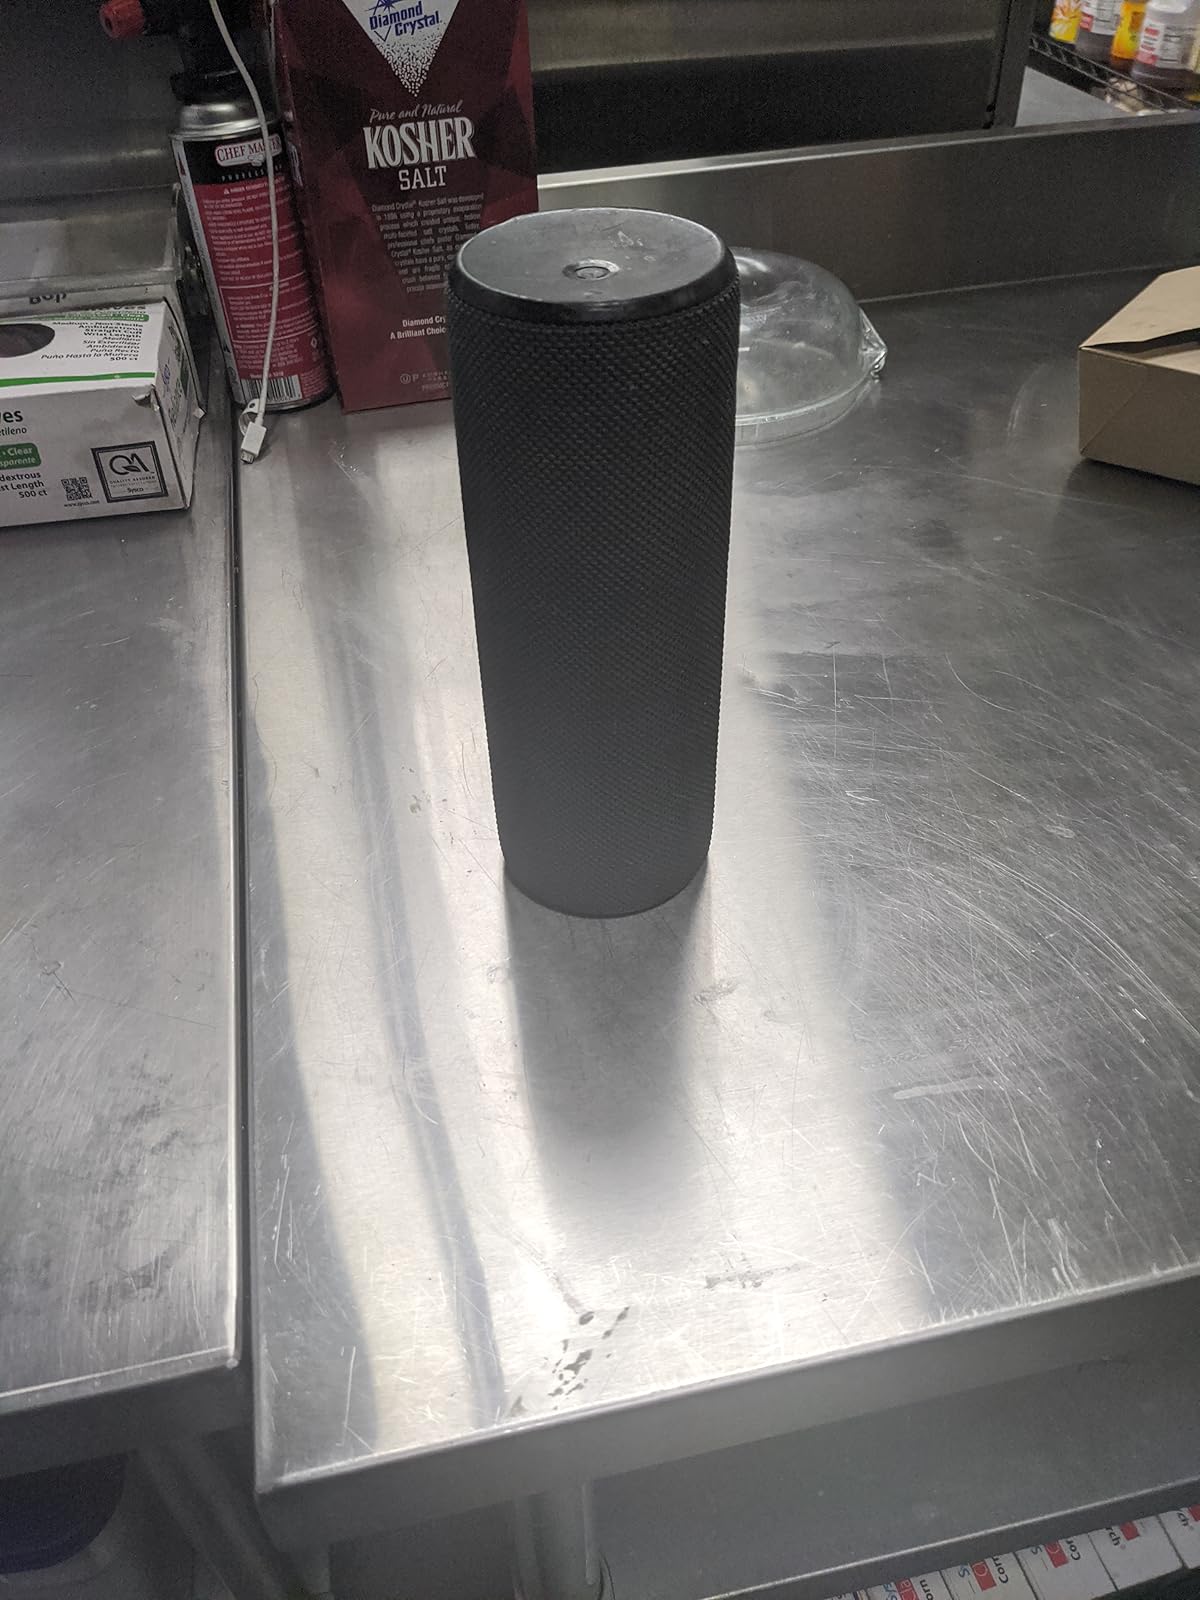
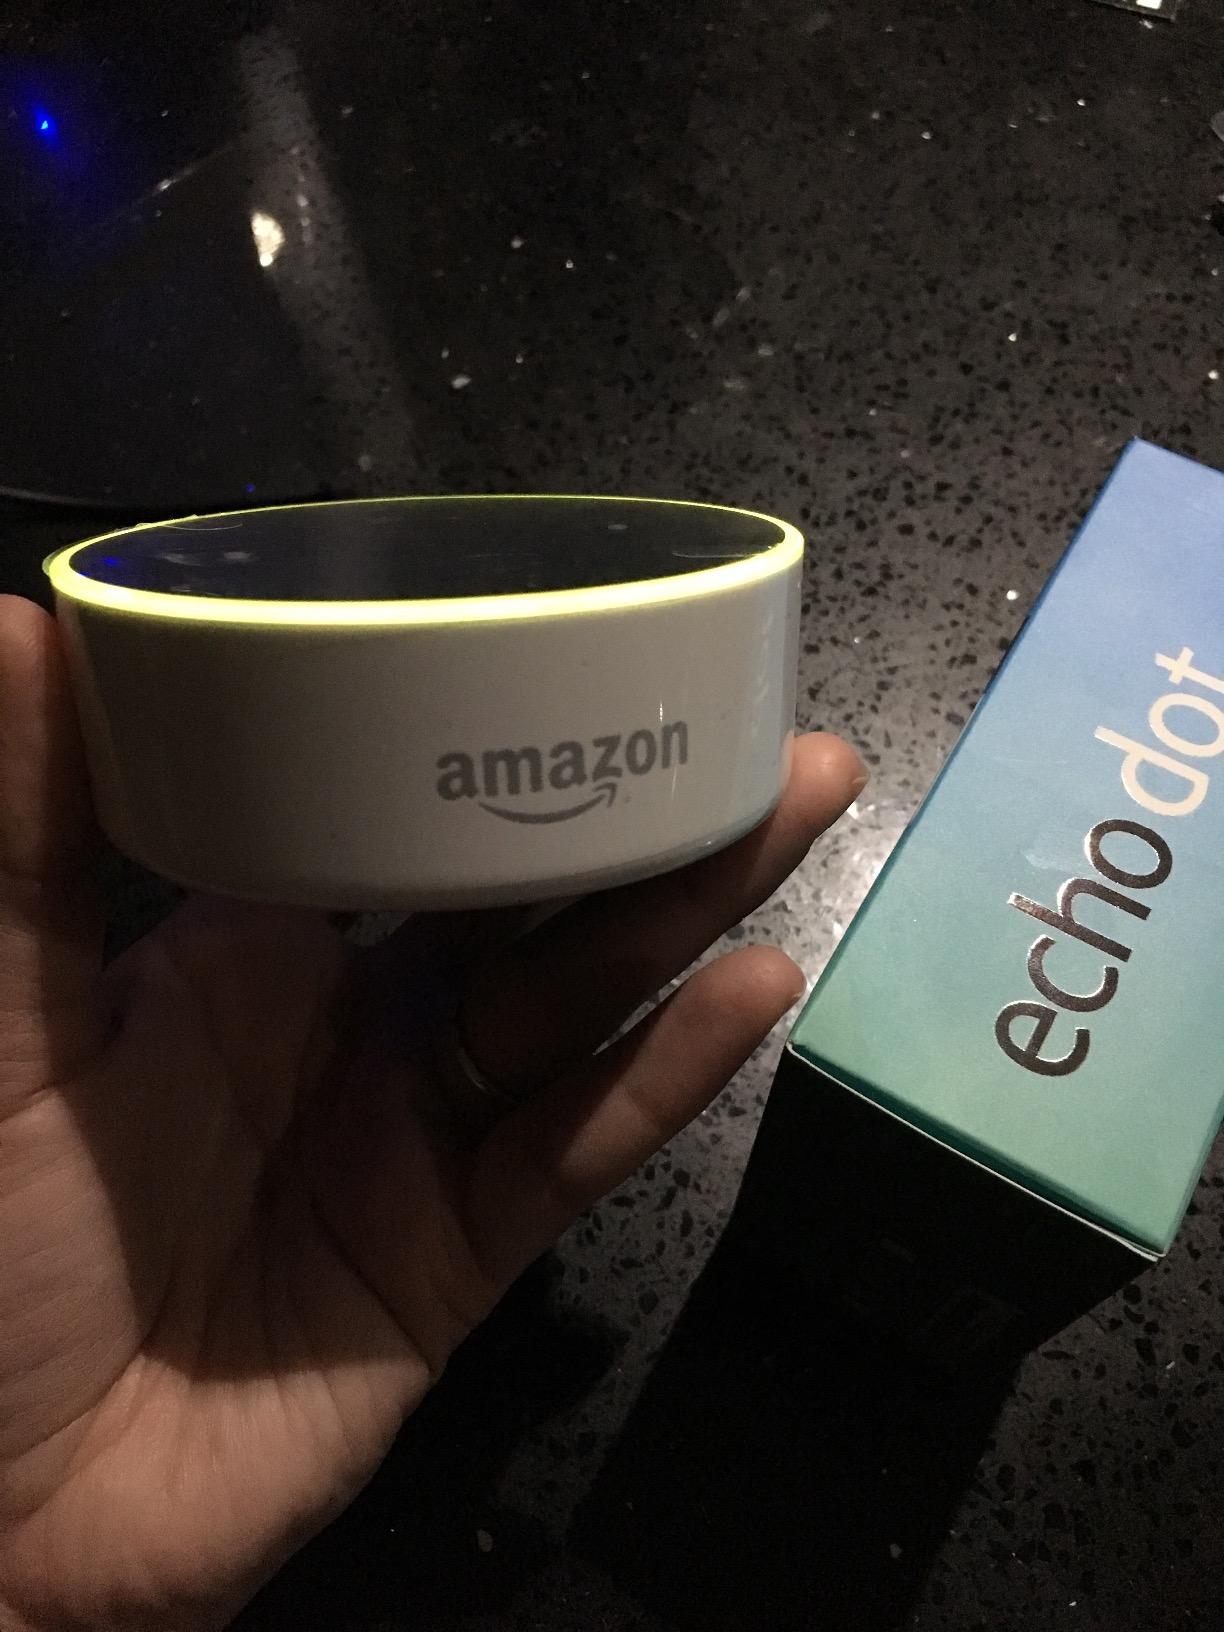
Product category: speaker
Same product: no